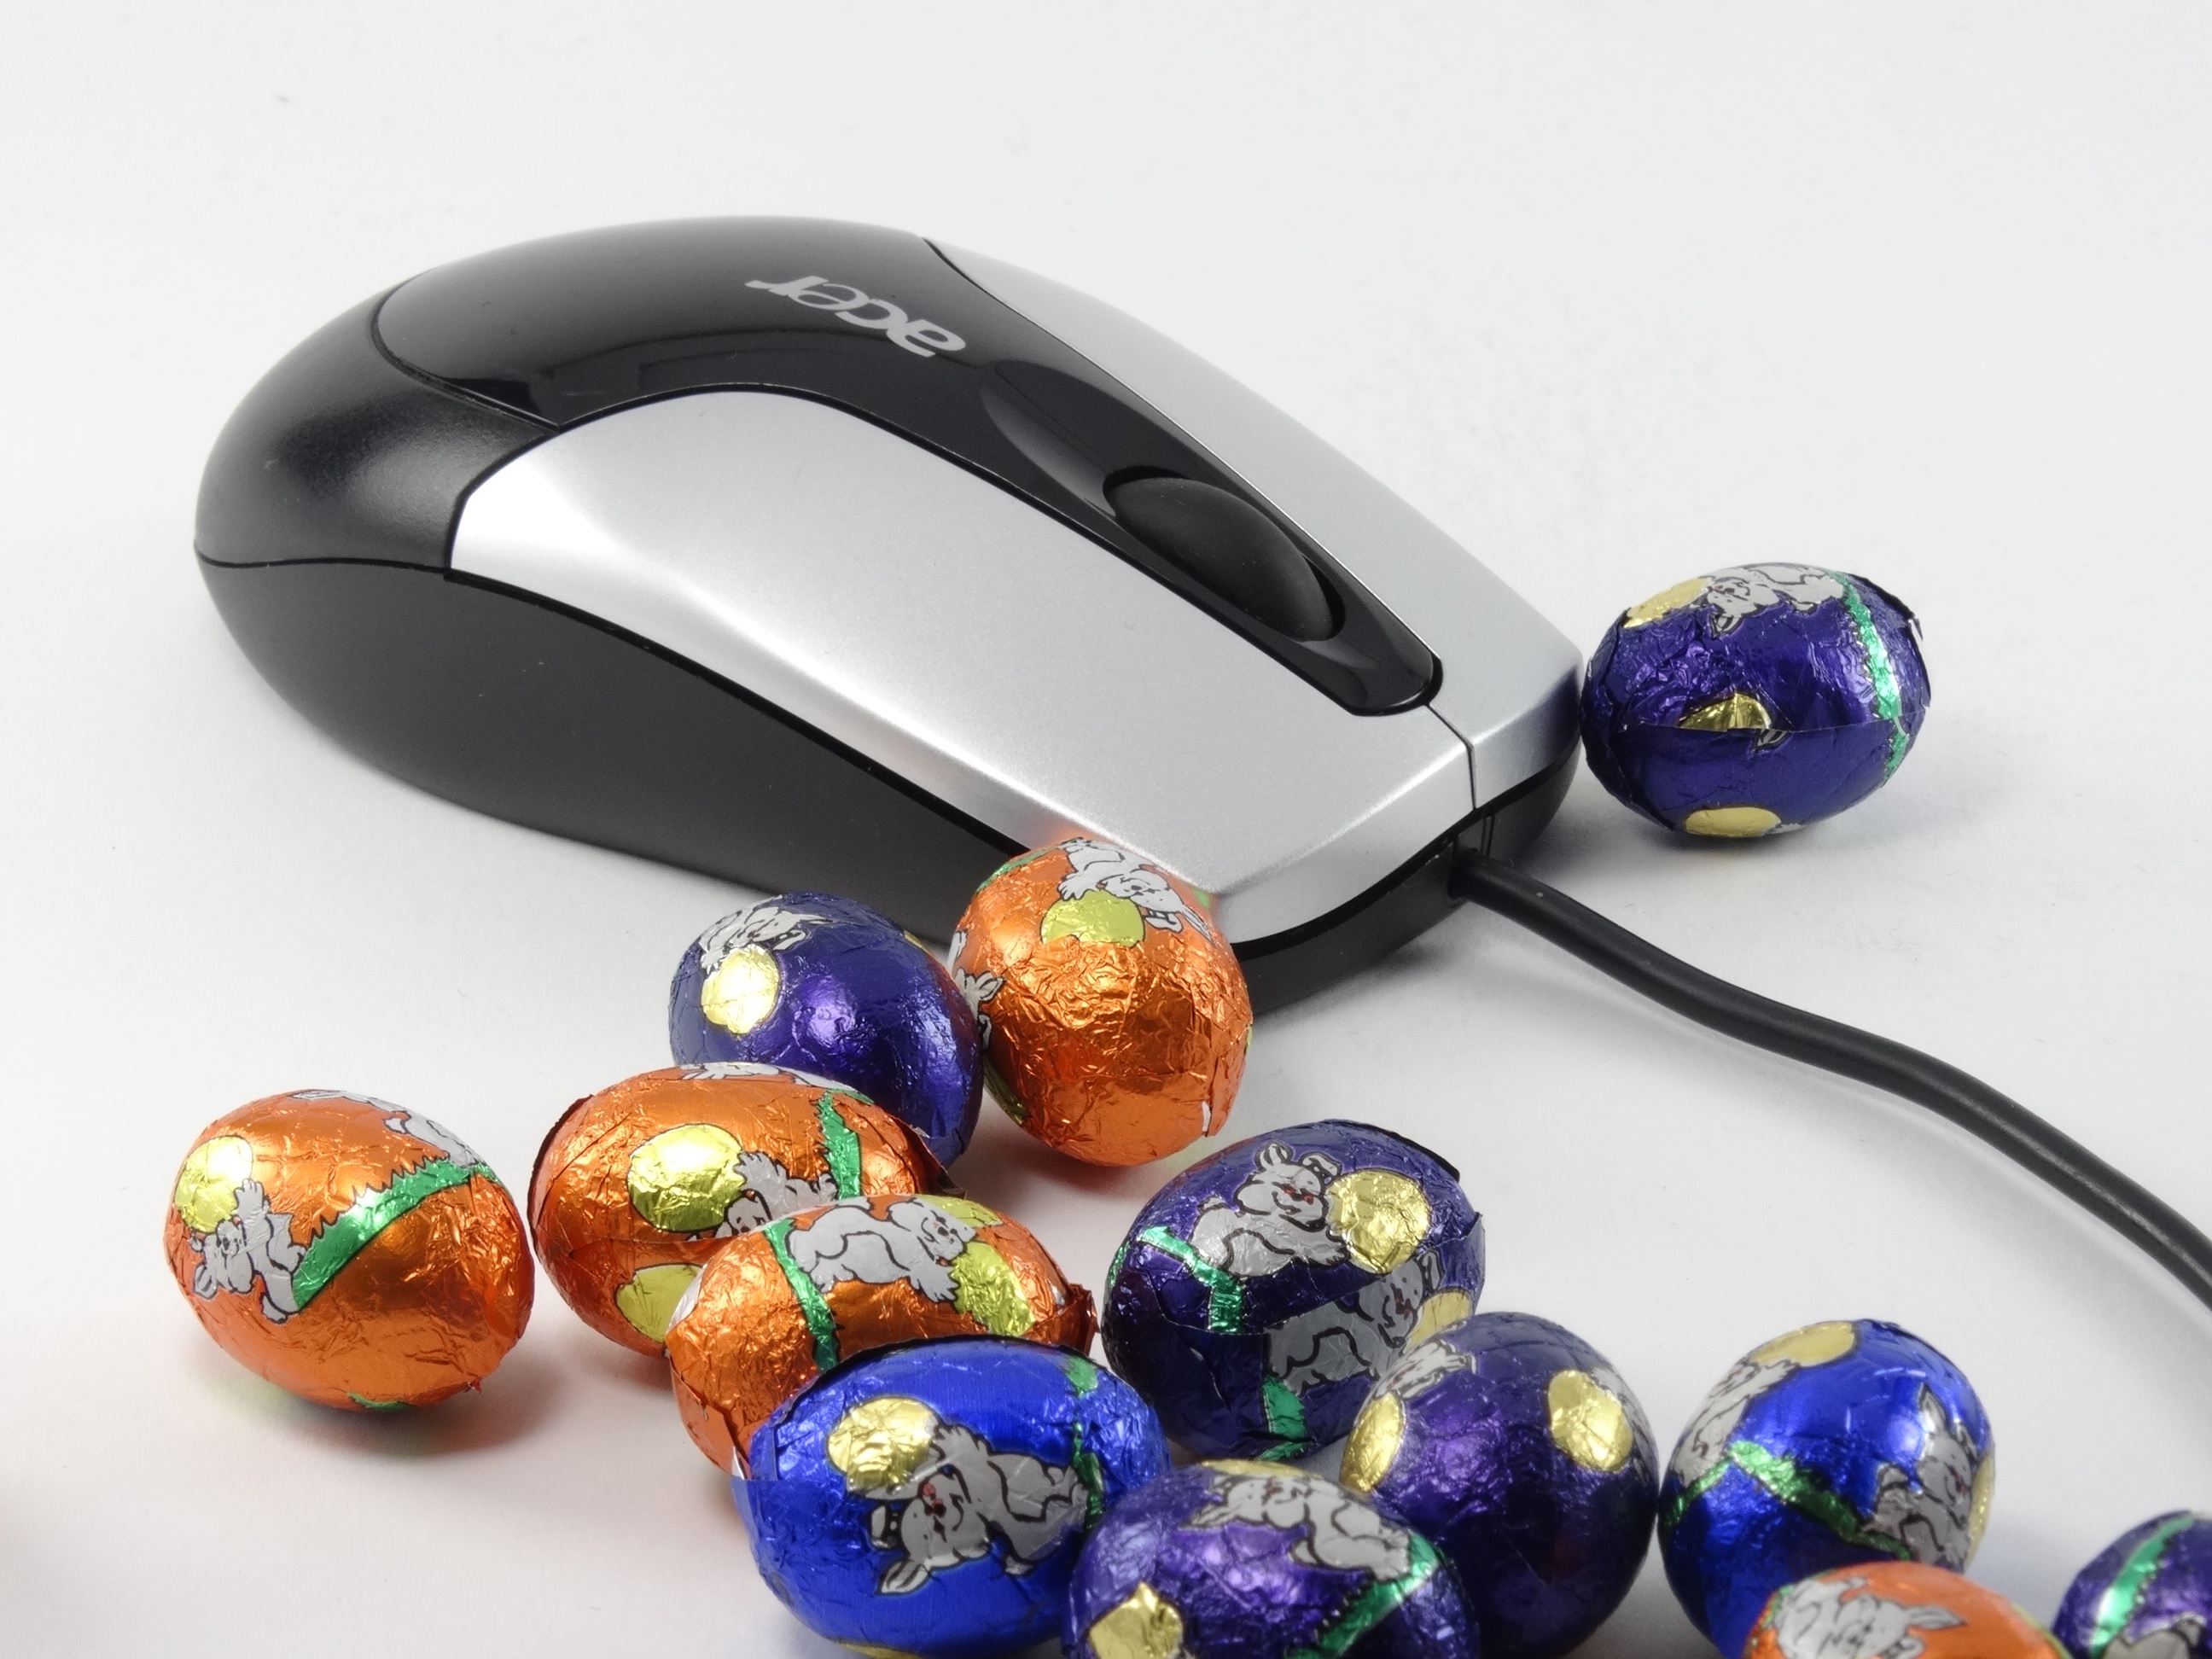
glass, mouse, color, office, chocolate, bead, jewellery, art, ball, easter eggs, easter egg, fashion accessory